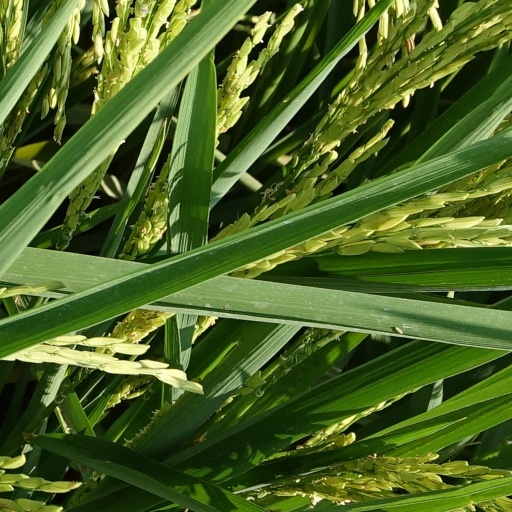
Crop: rice